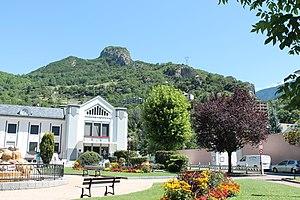
Hôtel de ville de Moûtiers et jardin.
Moûtiers est une commune française située dans le département de la Savoie, en région Auvergne-Rhône-Alpes.